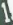
Number: 1